Weigeltisaurus

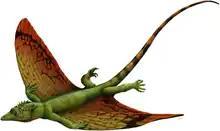
Artistic reconstruction of "Weigeltisaurus jaekeli"

The gliding membrane of weigeltisaurids is distinct from those of other gliding reptiles, which originate from modified ribs originating from the upper-lateral surface of the body. In contrast, in weigeltisaurids, the rods originate from the lower-lateral surface of the body. The furling and unfurling of the gliding membrane were likely controlled by the abdominal muscles. Preserved fossils show that the bony rods had a high degree of flexibility, similar to the ribs of living gliding lizards. Due to the low-wing configuration, it is likely that the gliding surface was angled upwards to increase stability. In living gliding lizards, it has been found that the forelimbs grab hold of the front of the membrane during takeoff, and are used to adjust the trajectory mid-flight. Similar behaviour has been proposed for weigeltisaurids. In a 2011 study comparing "Coelurosauravus" and other extinct gliding reptiles to modern "Draco" species, "Coelurosauravus" was found to be a less efficient glider due to its larger body size, with a steep descent angle of over 45 degrees and a consequent substantial drop in height per glide.